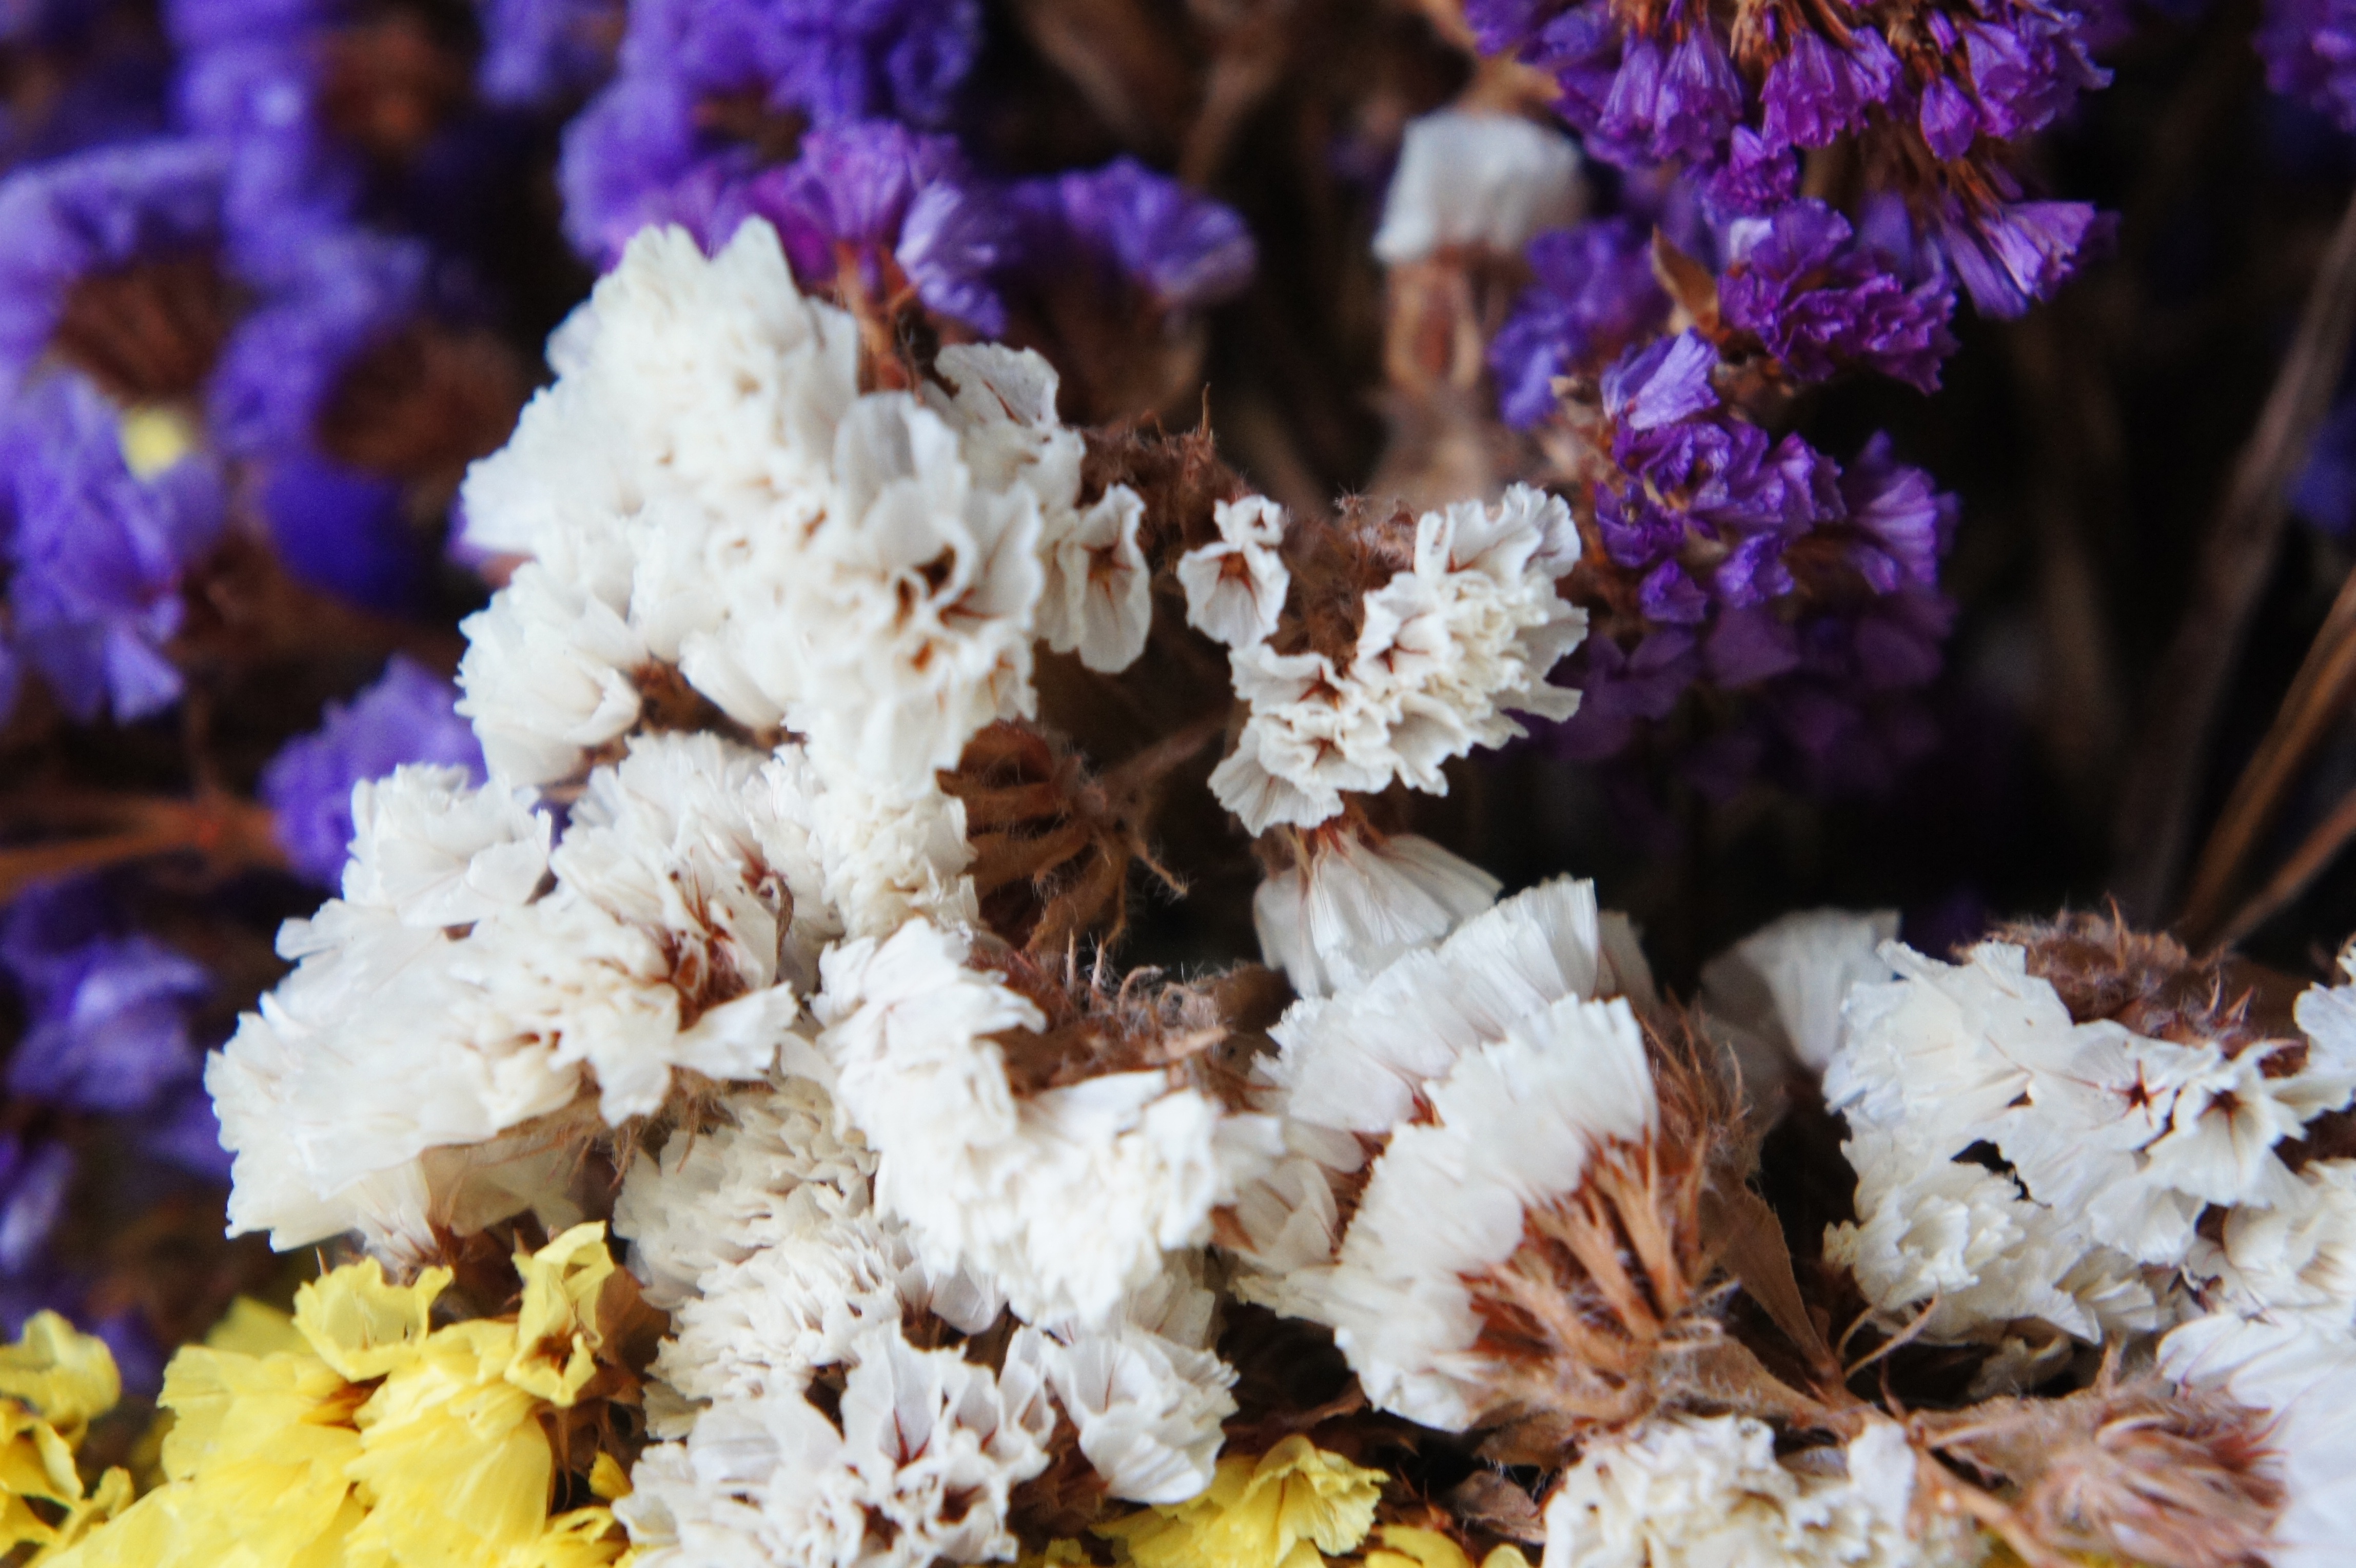
flower, food, spring, coral, christmas decoration